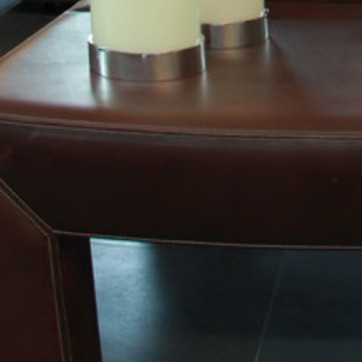
Material: leather